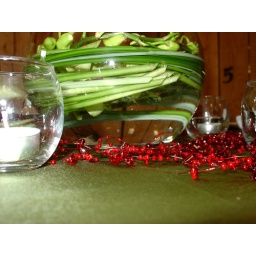
flower arrangement at Alicia's wedding, there were actually gold fish in the bowls.